Monologue

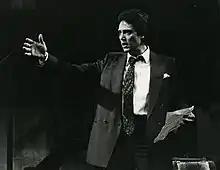
Actor Christopher Walken performing a monologue in the 1984 stage play "Hurlyburly"

In theatre, a monologue (also known as monolog in North American English) (in , from μόνος "mónos", "alone, solitary" and λόγος "lógos", "speech") is a speech presented by a single character, most often to express their thoughts aloud, though sometimes also to directly address another character or the audience. Monologues are common across the range of dramatic media (plays, films, etc.), as well as in non-dramatic media such as poetry. Monologues share much in common with several other literary devices including soliloquies, apostrophes, and asides. There are, however, distinctions between each of these devices.